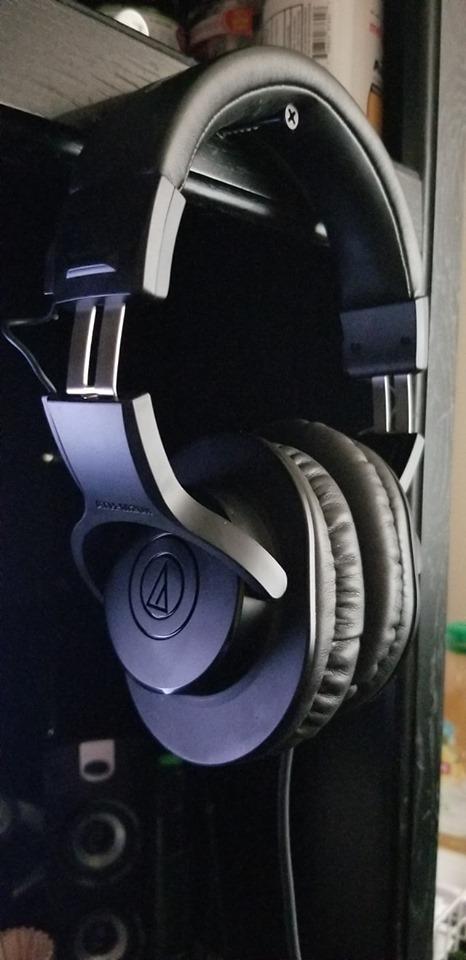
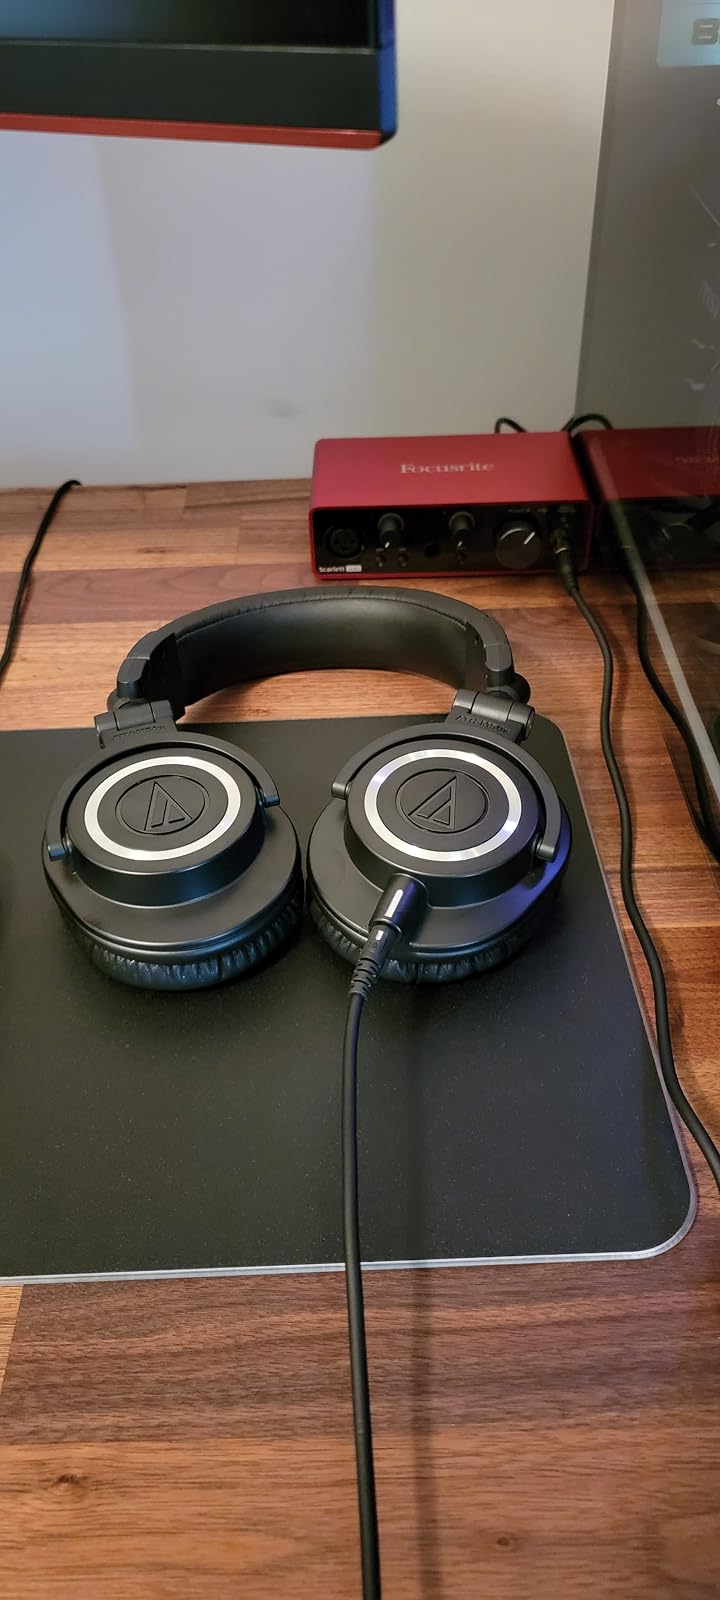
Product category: headphones
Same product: no